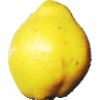
Label: quince